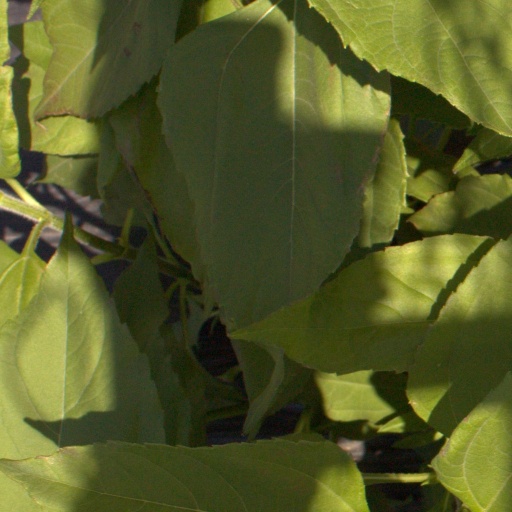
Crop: Jerusalem artichoke